Vertical thinking

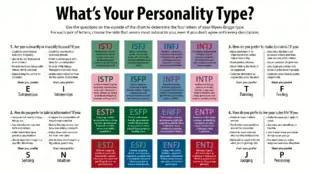
Example of a standard MBTI grid

There are tests available that assess the characteristics that are associated with both the vertical thinking style. Some include: